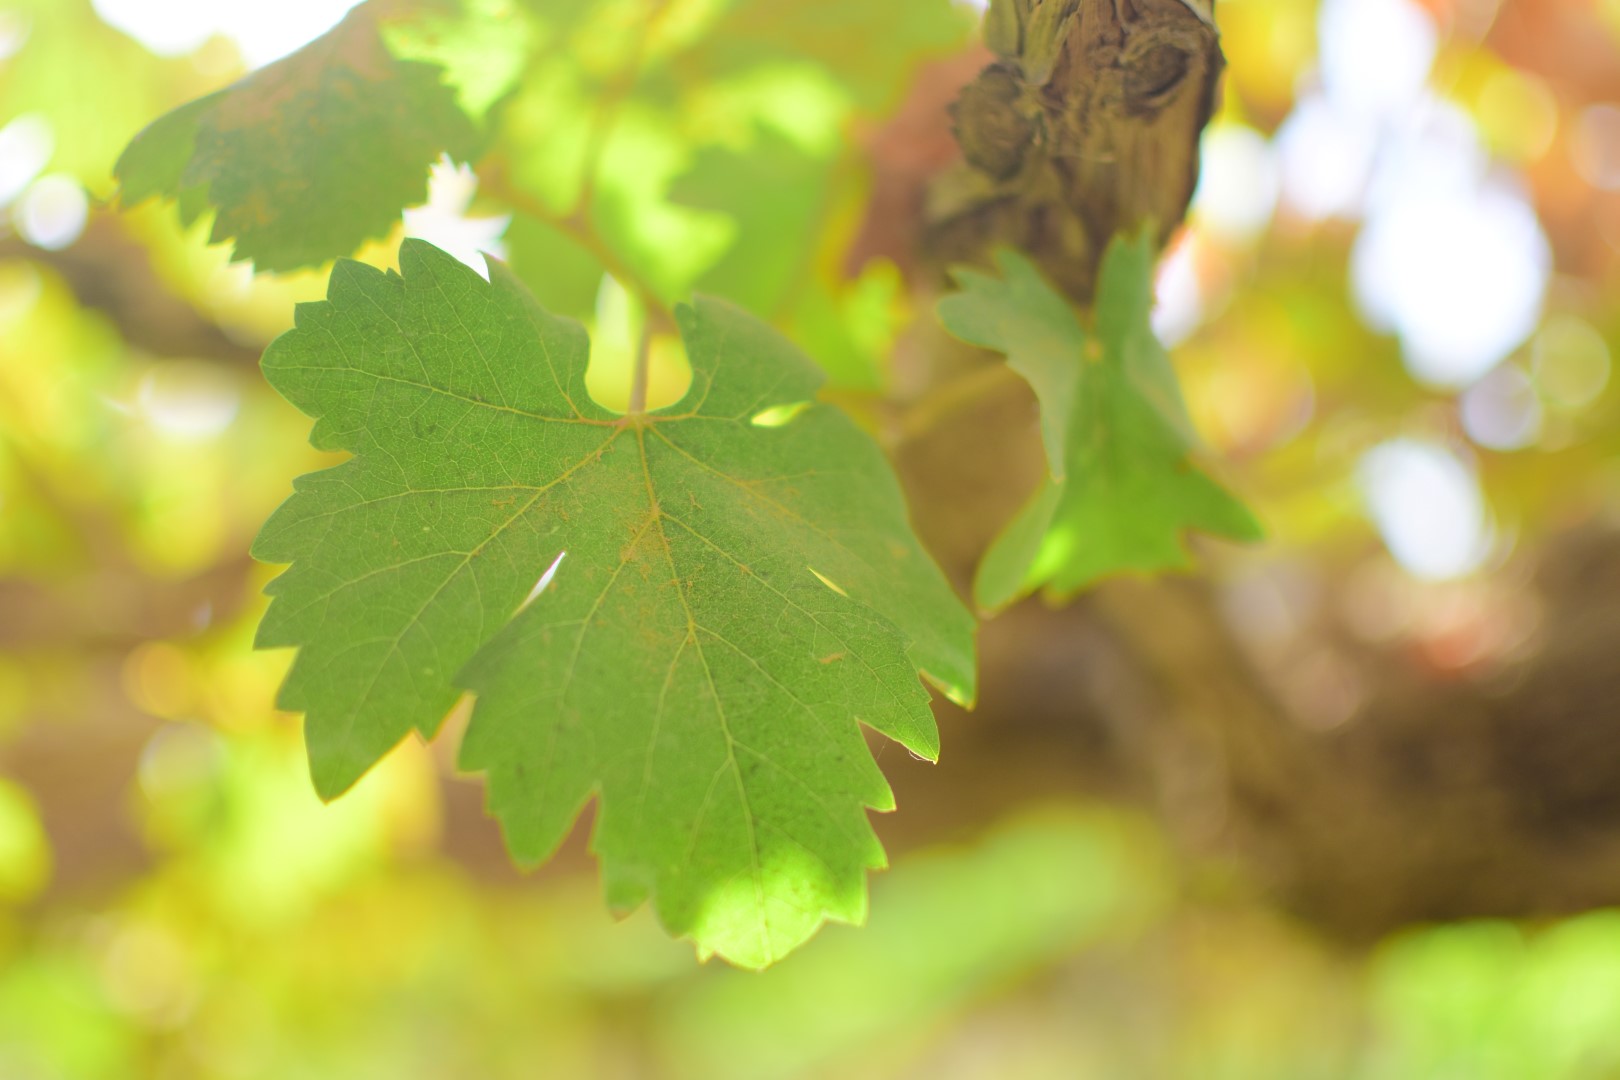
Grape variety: Shdah